Studland

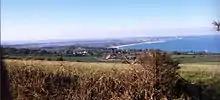
Studland Bay, Godlingstone Heath, Poole Harbour and Bournemouth from Ballard Down

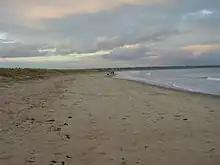
The beach at Studland

Studland Bay is protected from the prevailing southwesterly winds and storms by Ballard Down and Handfast Point, the chalk headland that separates Studland from Swanage Bay to the south. In the 17th century there began a process of sand accumulation in the bay and along the South Haven Peninsula stretching north, resulting in natural land reclamation and the creation or expansion of the bay's beaches and its psammosere (sand dune system).